Portuguese man o' war

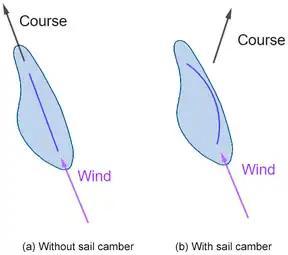
The bluebottle course at zero angle of attack is dependent on the sail camber.

The stinging, venom-filled nematocysts in the tentacles of the Portuguese man o' war can paralyze small fish and other prey. Detached tentacles and dead specimens (including those that wash up on shore) can sting just as painfully as those of the live organism in the water and may remain potent for hours or even days after the death of the organism or the detachment of the tentacle.